Thomas Wolsey

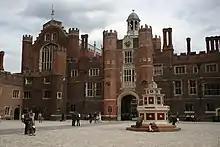
Hampton Court Palace, London

Henry's marriage to Queen Catherine of Aragon had produced no sons who survived infancy; the Wars of the Roses were still within living memory, leading to the fear of a power struggle after Henry's death. Henry felt the people would accept only a male sovereign, not his daughter Mary. He believed God had cursed him for the sin of marrying the widow of his elder brother, and that the papal dispensation for that marriage was invalid because it was based upon the claim that Catherine was still a virgin after her first husband's death. Henry argued that Catherine's claim was not credible, and thus the dispensation must be withdrawn and the marriage annulled. His motivation has been attributed to his determination to have a son and heir, and to his desire for Anne Boleyn, one of his wife's maids-of-honour. Queen Catherine had no further pregnancies after 1519; Henry began annulment proceedings in 1527.